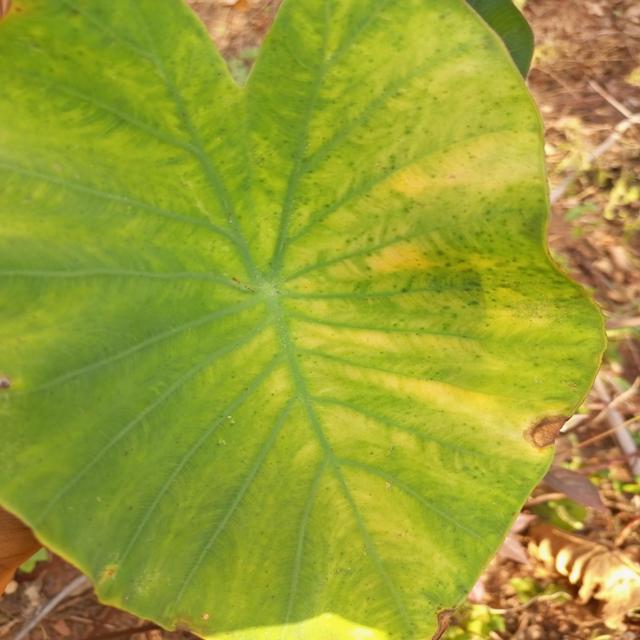
Label: Mid_Blight